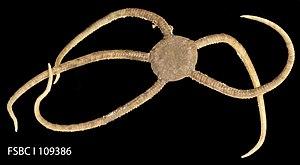
Ophioderma est un genre d'ophiures de la famille des Ophiodermatidae. Les ophiures ressemblent à des étoiles de mer.
Les échinodermes forment un embranchement d'animaux marins benthiques présents à toutes les profondeurs océaniques, et dont les premières traces fossiles remontent au Cambrien.